Germanisation

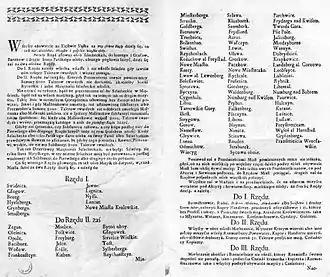
Polish names of Silesian cities from a Prussian official document published in Berlin in 1750 during the Silesian Wars

During the 18th-century, a more harsh and brutal form of Germanisation efforts, initially practiced in Farther Pomerania and East Prussia and extended following the Silesian Wars also to Silesia and County of Kladsko gained from the Lands of the Bohemian Crown as well as later to the terrories of Lauenburg and Bütow Land and the Starostwo of Draheim pawned by Poland, was introduced by Frederick the Great as a result of the partitions of Poland to the newly gained Polish territories of Greater Poland, Pomerelia, Warmia and Malbork Land. The Prussian authorities settled German-speaking Protestants in these areas. Frederick the Great settled around 300,000 colonists in the eastern provinces of Prussia. He aimed at a removal of the Polish nobility, which he viewed with contempt, describing ethnic Poles in newly reconquered West Prussia as "slovenly Polish trash" and compared Poles to the Iroquois. From the start of Prussian rule Poles were subject to a series of measures against their culture: the Polish language was replaced by German as the official language; most administrative positions were filled by Germans. Poles were portrayed as "backward Slavs" by Prussian officials who wanted to spread Protestantism in the German language. The estates of the Polish nobility were confiscated and given to Protestant members of the German nobility.